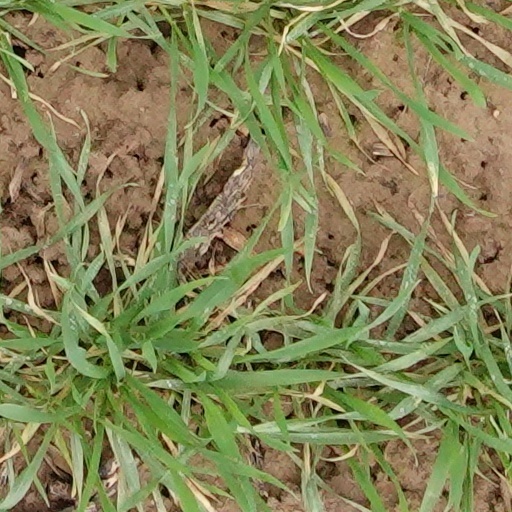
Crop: wheat